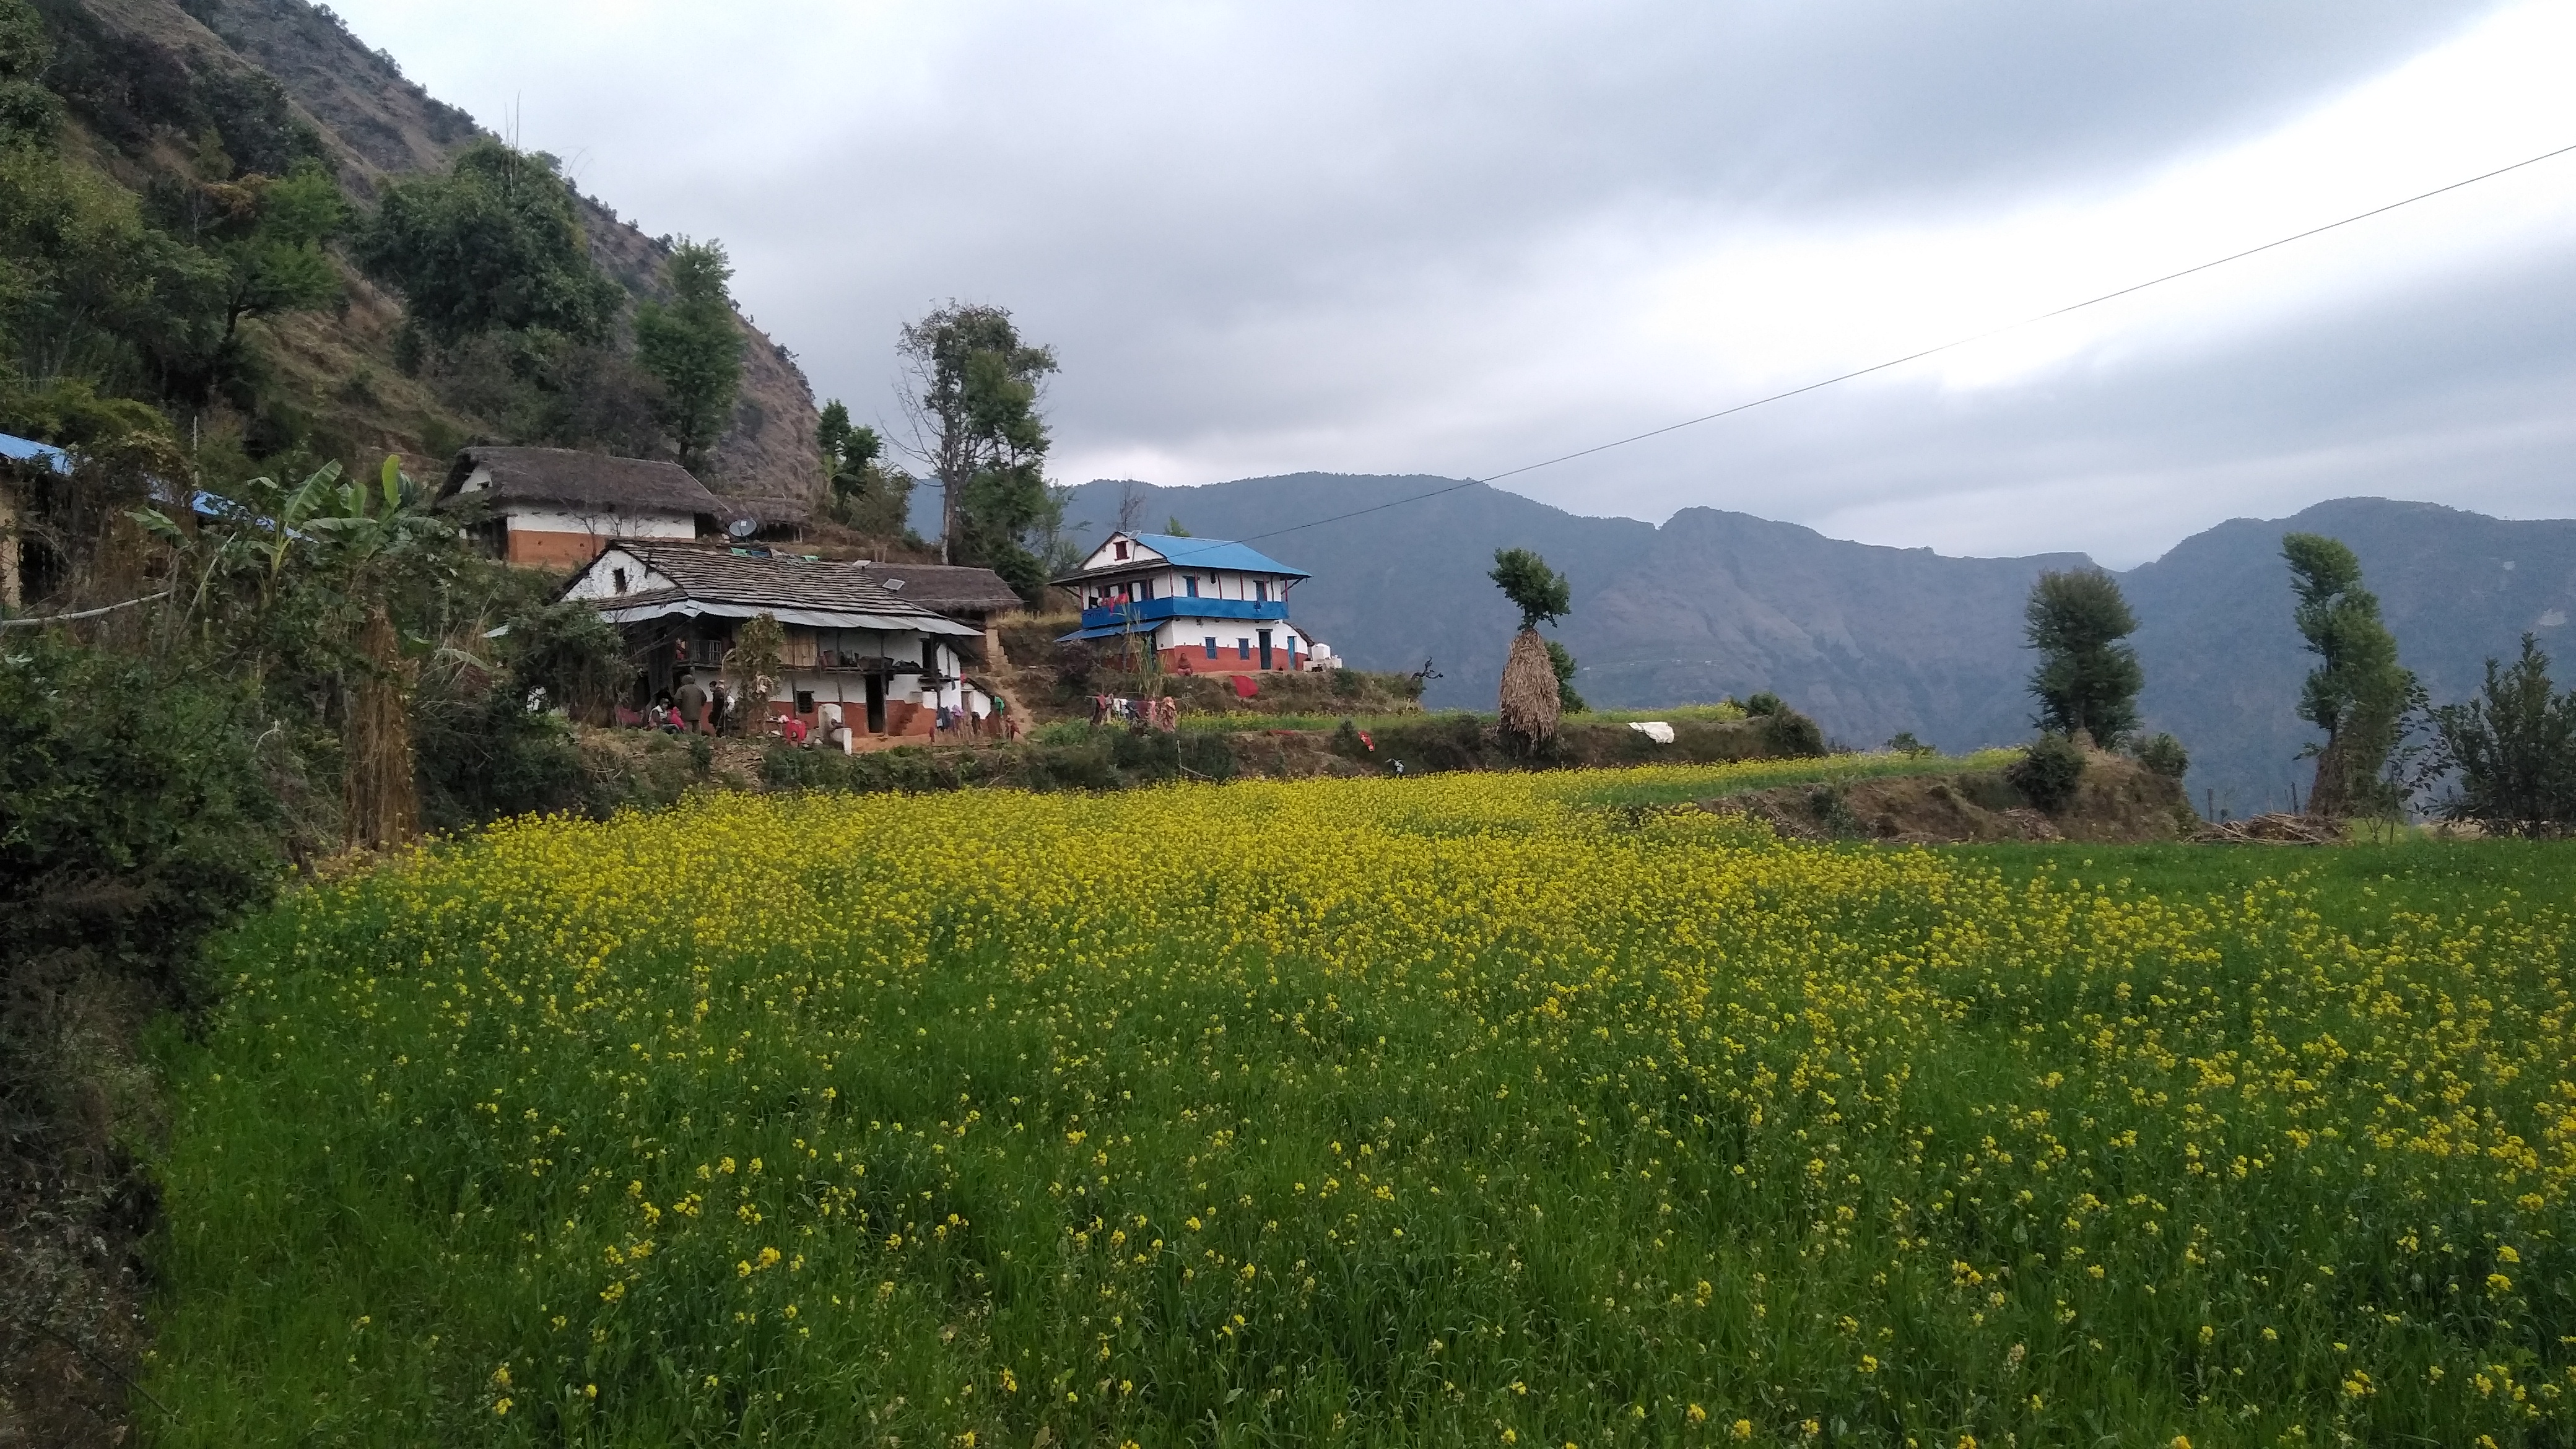
nepal, village, hill, mustard, country, area, greenery, natural, beauty, hill station, natural landscape, nature, meadow, grassland, mountain village, vegetation, rural area, land lot, field, mountain range, highland, grass, pasture, farm, landscape, mount scenery, plant, mountain, paddy field, plantation, prairie, plain, alps, valley, wildflower, flower